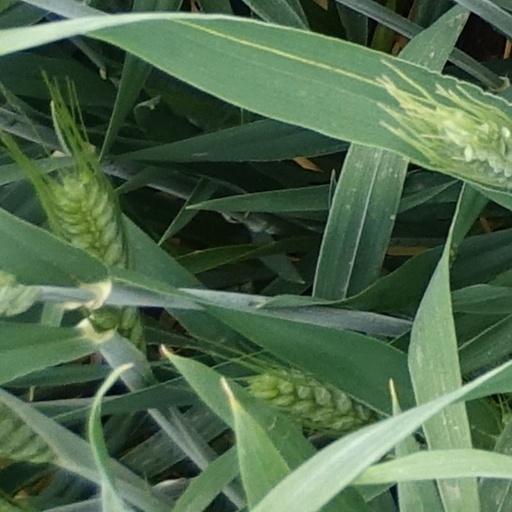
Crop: wheat